Roman Begunov

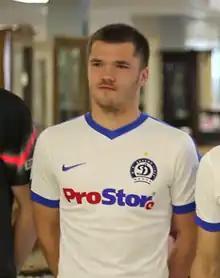
Roman Begunov in 2016

Roman Begunov (born 22 March 1993) is a Belarusian footballer who plays for Dinamo Minsk.